History of social democracy

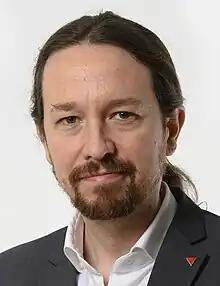
Pablo Iglesias Turrión, former General Secretary of Podemos, a left-wing populist social-democratic party

In Oceania, Michael Joseph Savage of the New Zealand Labour Party became prime minister on 6 December 1935, marking the beginning of Labour's first term in office. The new government quickly set about implementing a number of significant reforms, including a reorganization of the social welfare system and the creation of the state housing scheme. Workers benefited from the introduction of the forty hour week and legislation making it easier for unions to negotiate on their behalf. Savage was highly popular with the working classes and his portrait could be found on the walls of many houses around the country. At this time, the Labour Party pursued an alliance with the Māori Rātana movement. Meanwhile, the opposition attacked the Labour Party's more left-wing policies and accused it of undermining free enterprise and hard work. The year after Labour's first win, the Reform Party and the United Party took their coalition to the next step, agreeing to merge with each other. The combined organization was named the National Party and would be Labour's main rival in future years. Labour also faced opposition from within its ranks. While the Labour Party had been explicitly socialist at its inception, it had been gradually drifting away from its earlier radicalism. The death of the party's former leader, the so-called "doctrinaire" Harry Holland, had marked a significant turning point in the party's history. However, some within the party were displeased about the changing focus of the party, most notably John A. Lee, whose views were a mixture of socialism and social credit theory, emerged as a vocal critic of the party's leadership, accusing it of behaving autocratically and of betraying the party's rank and file. After a long and bitter dispute, Lee was expelled from the party, establishing his own breakaway Democratic Labour Party.